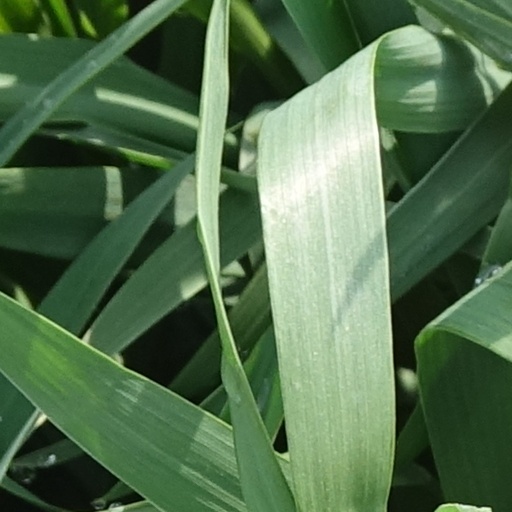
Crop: wheat